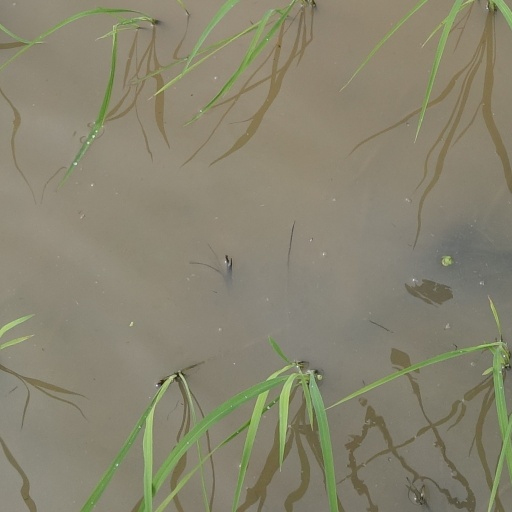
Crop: rice